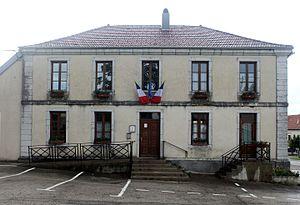
Mairie de Vernierfontaine (Doubs).
Vernierfontaine est une commune française située dans le département du Doubs en région Bourgogne-Franche-Comté.